Prison farm

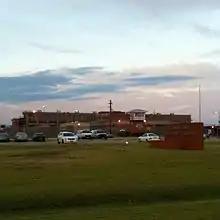
The Clemens Unit, a prison farm in Brazoria County, Texas

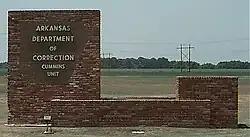
The Cummins Unit, a prison farm in Lincoln County, Arkansas

This type of penal institution has mainly been implanted in rural regions of vast countries. For example, the following passage describes the prison system of the U.S. state of North Carolina in the early twentieth century: